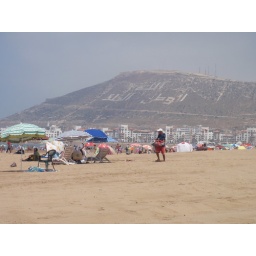
a sign in the mountains